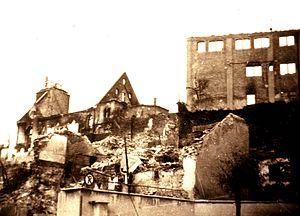
Böblingen est une ville allemande du Land de Bade-Wurtemberg, à environ 20 kilomètres au sud-ouest de Stuttgart. C'est un chef-lieu d'arrondissement et après Sindelfingen, la deuxième plus grosse ville de son arrondissement. Sa conurbation avec Sindelfingen en fait un centre régional. La ville a été classée chef-lieu principal au 1ᵉʳ février 1962.